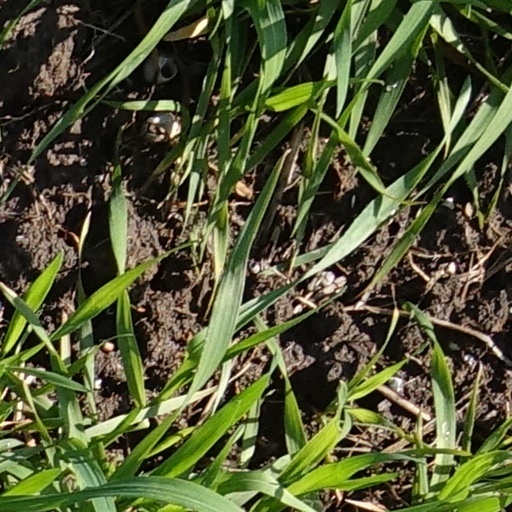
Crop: wheat